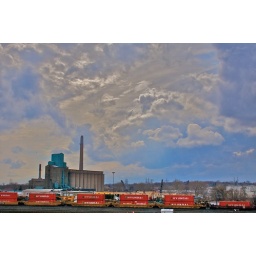
the train with an old grain elevator and interesting clouds in the background